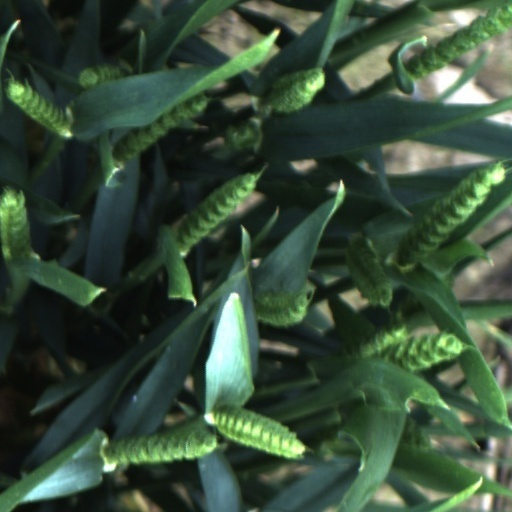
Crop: wheat